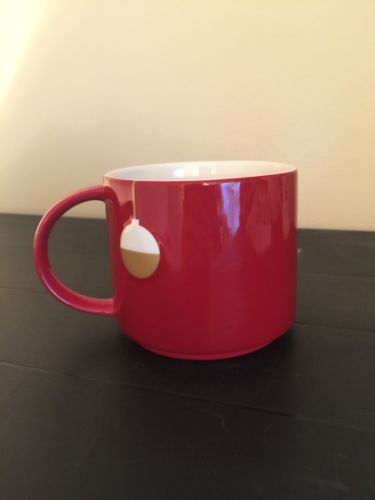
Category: mug